Andy Cato

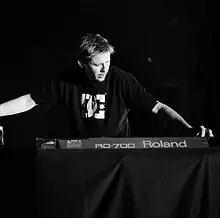
Andy Cato performing with Groove Armada in 2007

Andrew Derek Cocup (born 11 December 1972), known professionally as Andy Cato, is an English musician, record producer, DJ, and farmer who is currently one half of the electronic music band Groove Armada, the other half being Tom Findlay. He was also involved with Rachel Foster in Weekend Players, another electronic dance group, between 2001 and 2004. His stage name of Cato derives from Cato Road in Clapham, South London, where he lived.